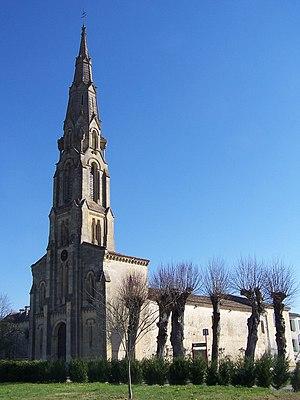
Église de Barie, Gironde, France
Barie est une commune française située dans le département de la Gironde, en région Nouvelle-Aquitaine.